George Crabbe

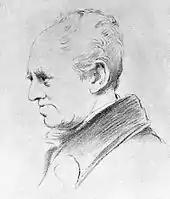
Sketch of Crabbe, 1826

Benjamin Britten's opera "Peter Grimes" is based on "The Borough". Britten also set an extract from "The Borough" as the third of his "Five Flower Songs", Op. 47. Charles Lamb's verse play "The Wife's Trial; or, The Intruding Widow", written in 1827 and published the following year in "Blackwood's Magazine", was based on Crabbe's tale "The Confidant".